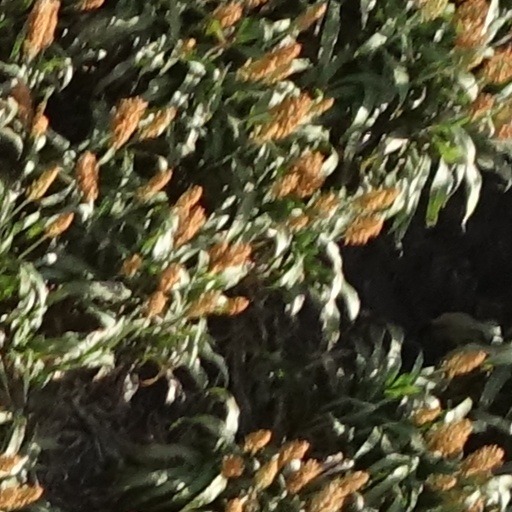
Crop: sorghum